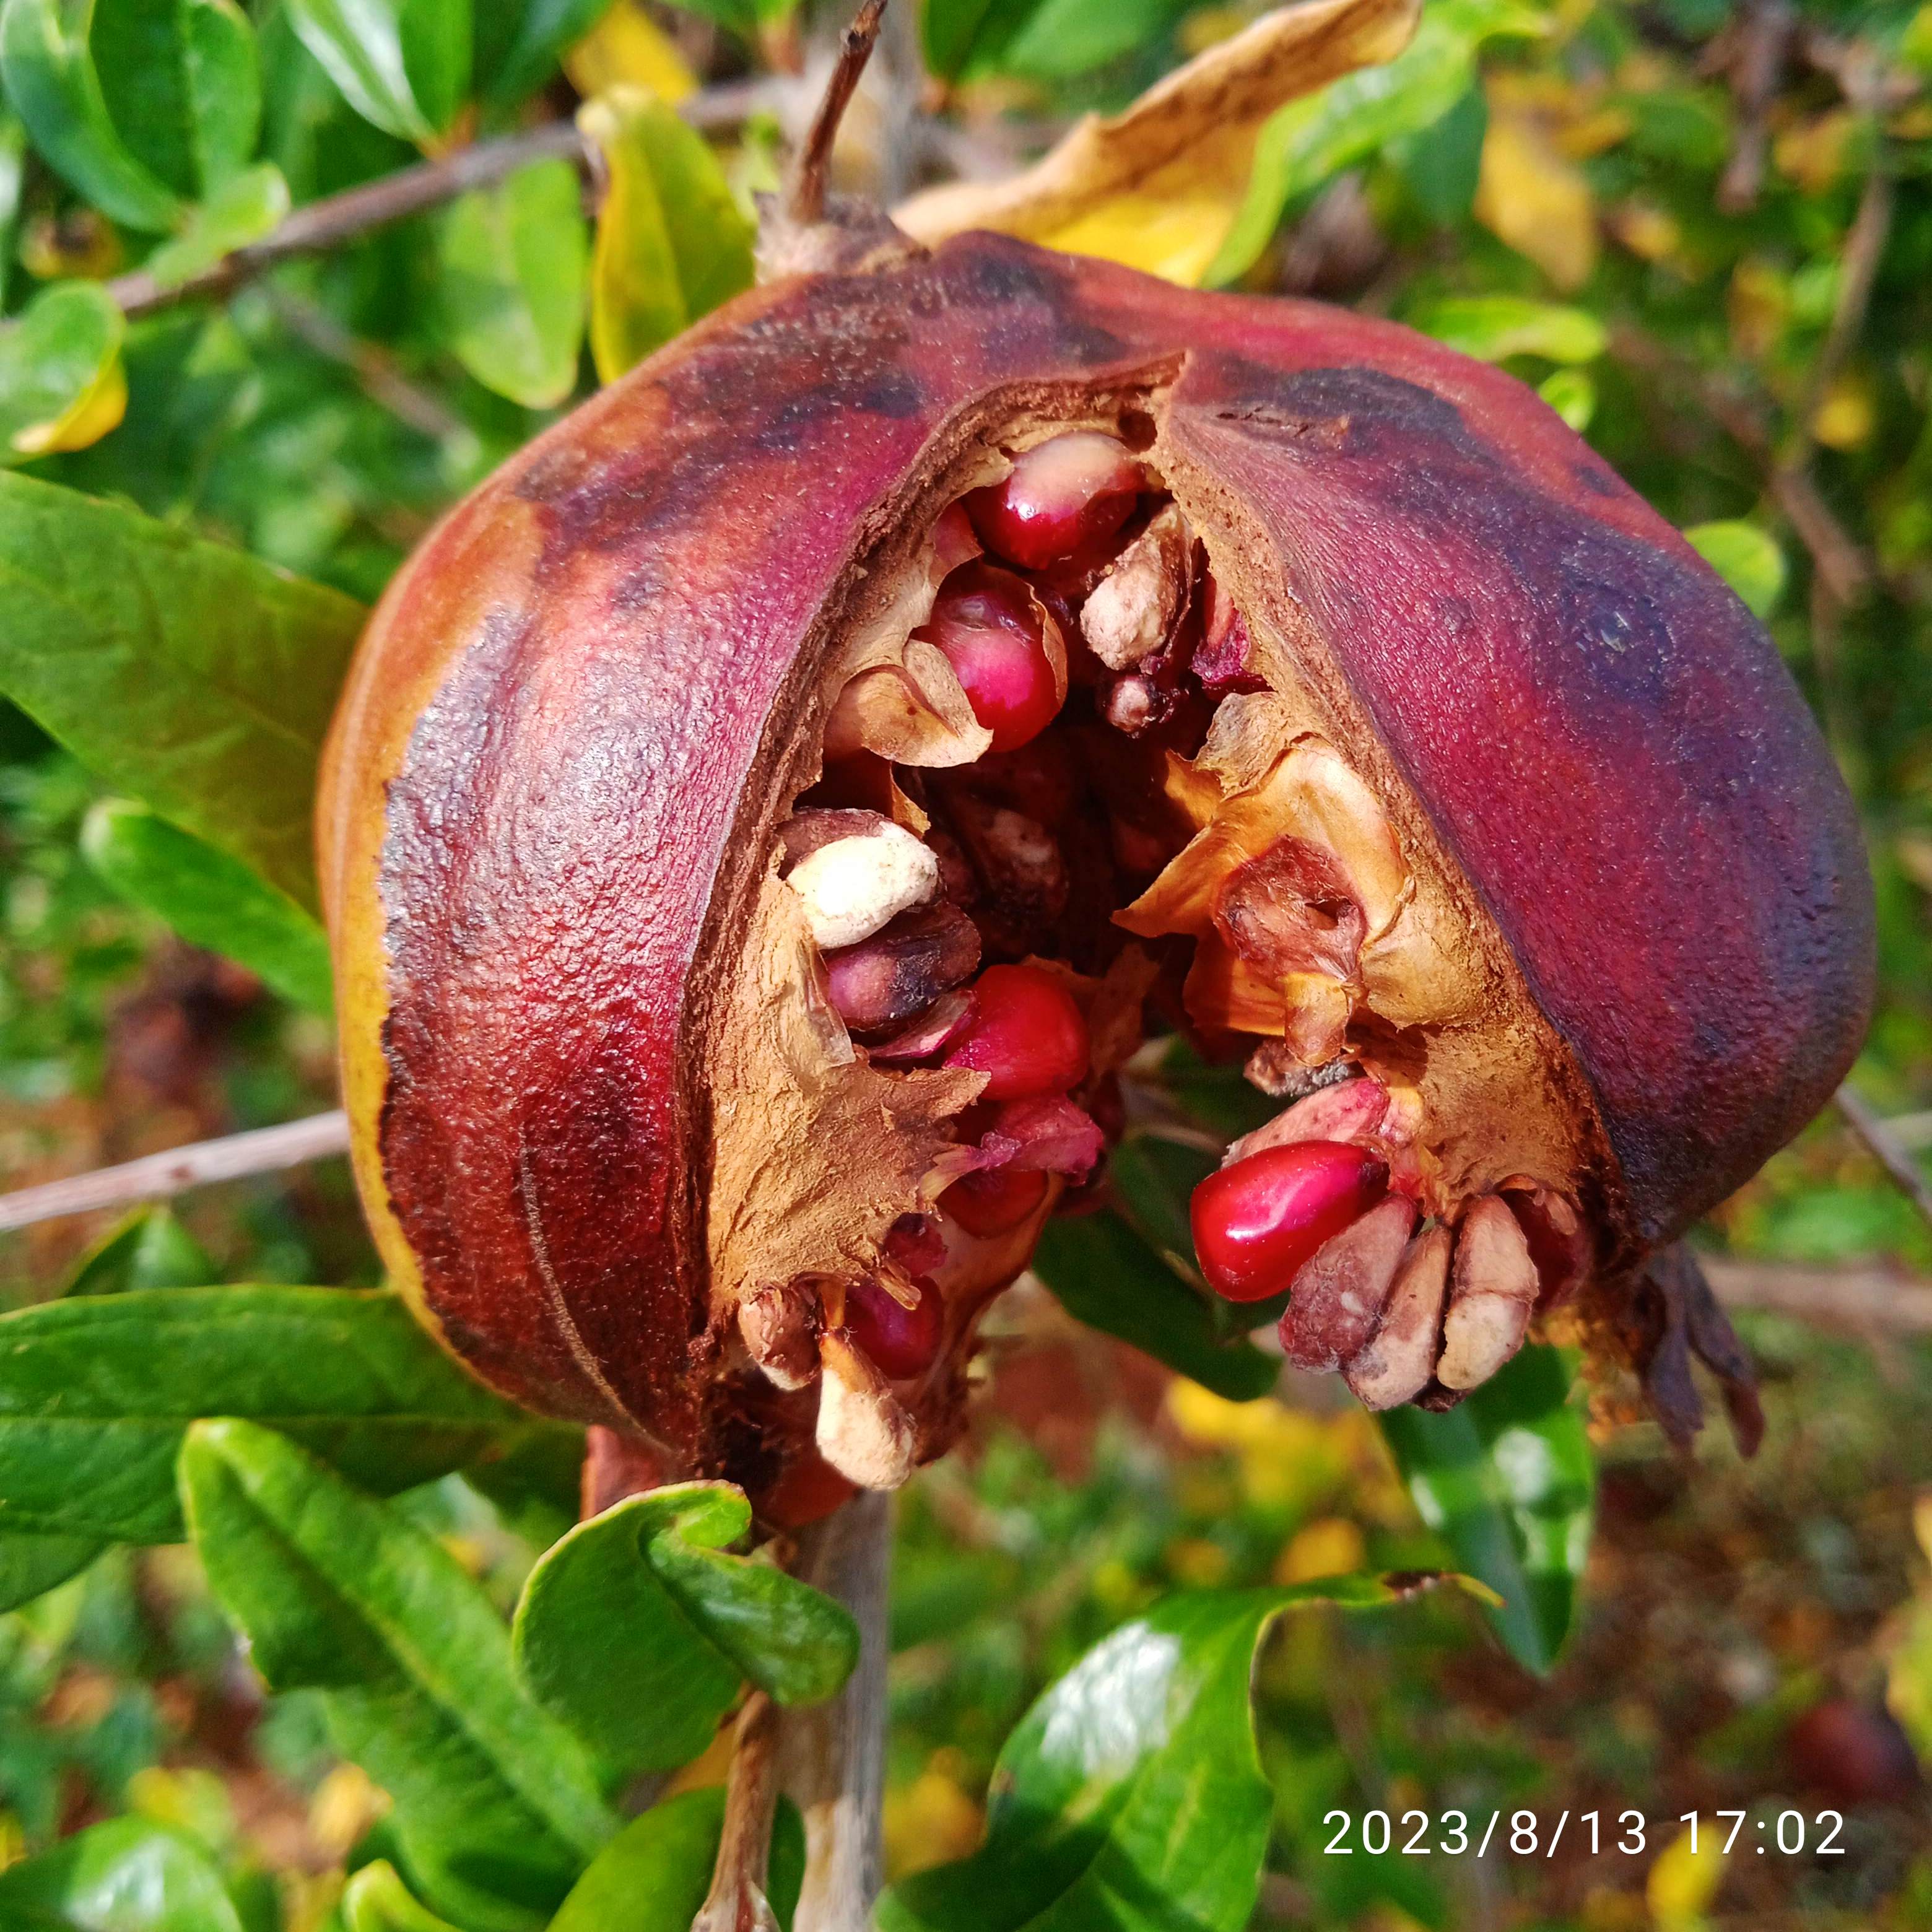
Label: Bacterial_Blight